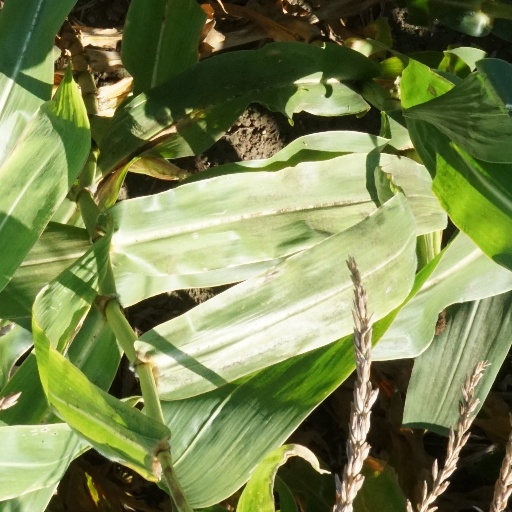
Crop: maize; corn